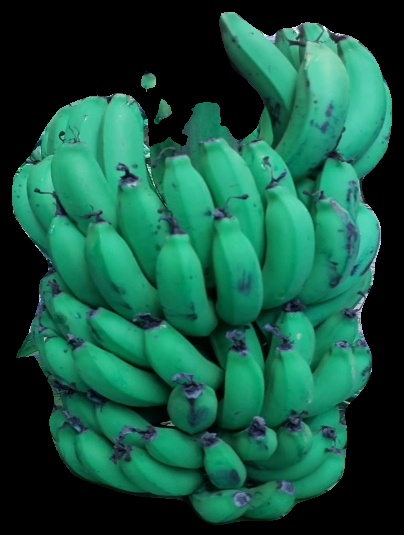
Variety: pachbale
Grade: grade2